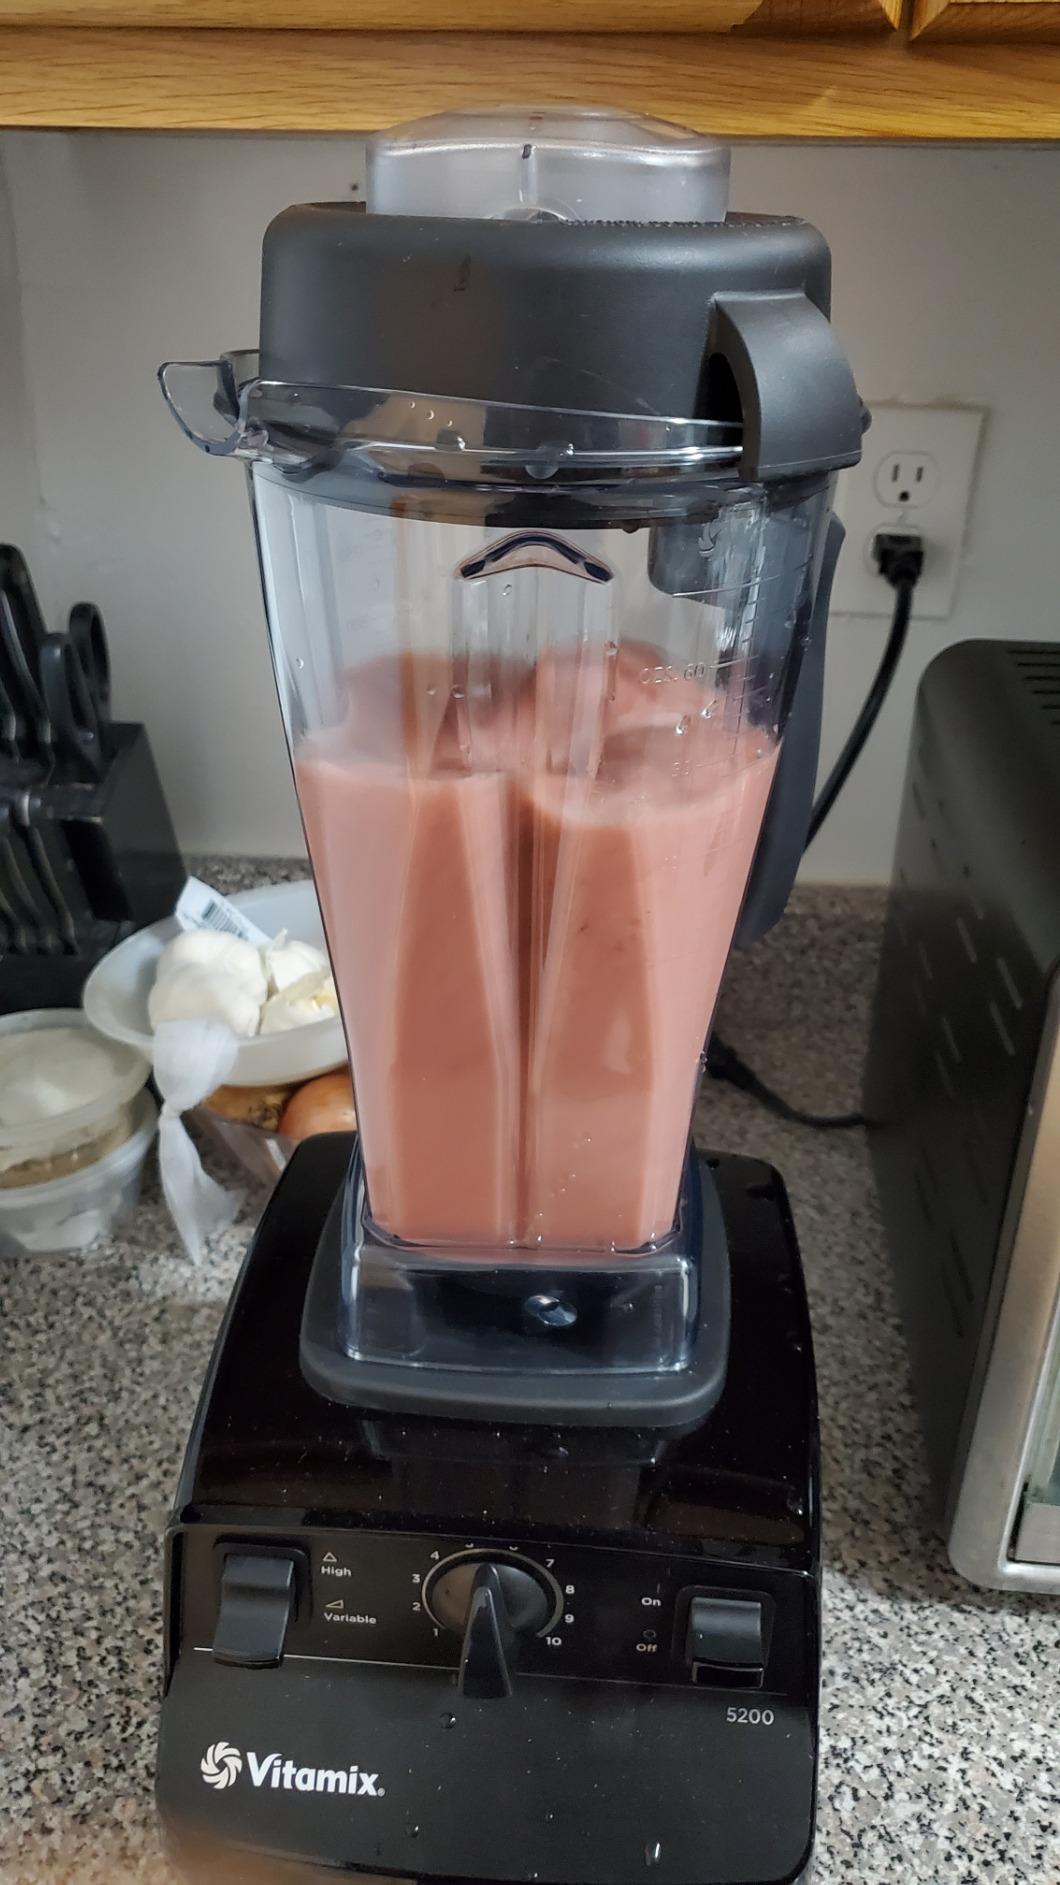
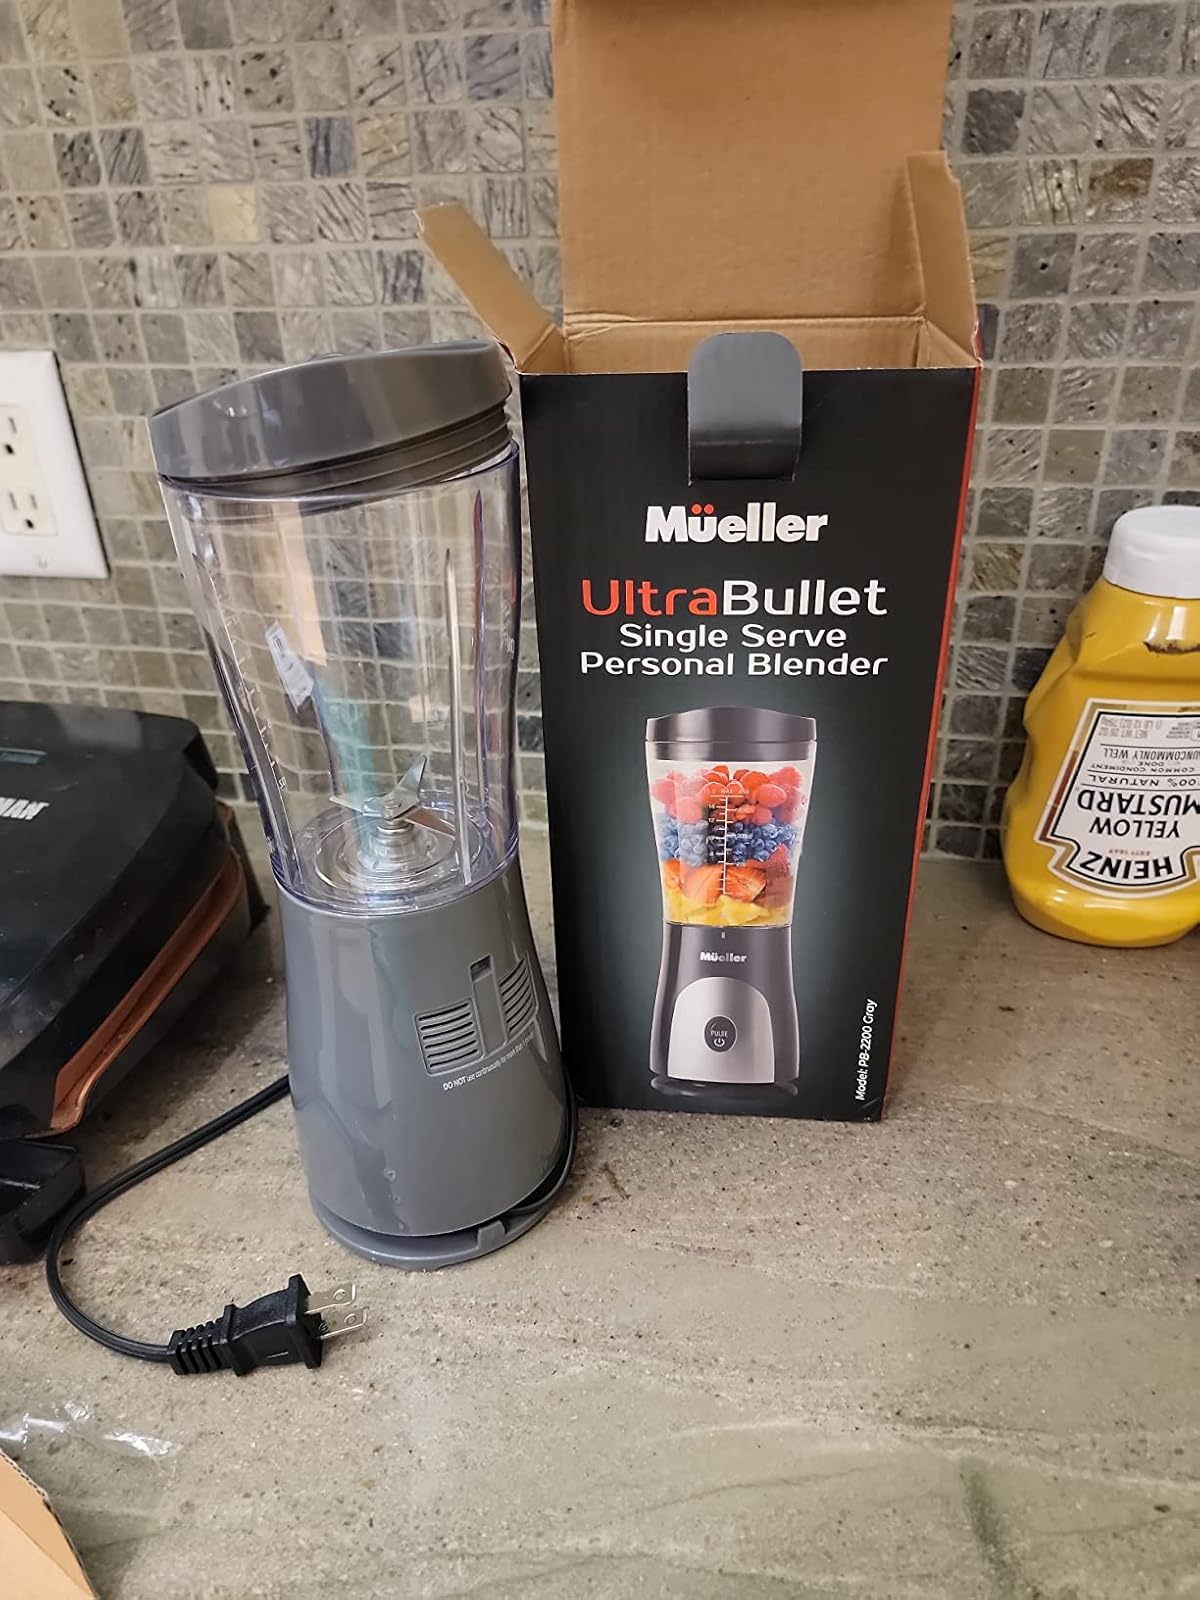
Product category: items_blender
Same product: no